Stonnall

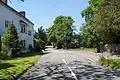
Upper Stonnall.

In the early 19th century, under the direction of the Church of England and with the assistance of the manor, a very highly detailed tithe map of the Parish of Shenstone was produced, along with a book of awards that was signed off by John Mellor, the estate manager at Little Aston Hall. These documents are extant and kept in a county records office.